Kalliyankattu Neeli (film)

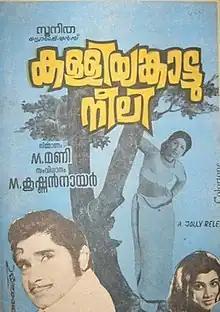
Poster

Kalliyankattu Neeli is a 1979 Indian Malayalam-language horror film, directed by M. Krishnan Nair and produced by M. Mani. The film stars Madhu, Jayabharathi, Jagathy Sreekumar and Sudheer in the lead roles. The film has musical score by Shyam.